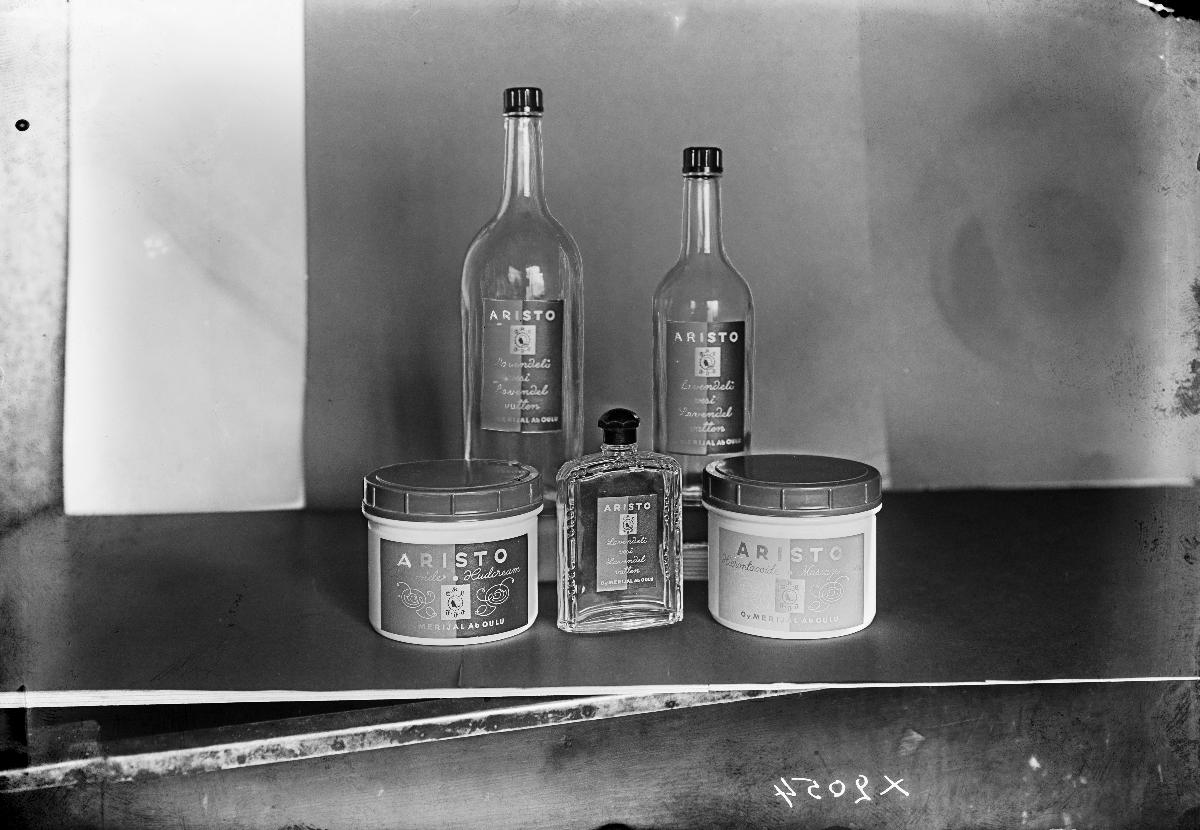
Oy Merijal Ab
Merijal Ltd
sisällön kuvaus: Merijalin tuotteita vuonna 1939: lavendelivesi, ihovoide ja hierontavoide. content description: Merijal's products in 1939: lavender water, skin cream and massage cream.
Vuosi: 1939
Paikka: Suomi
Aiheet: kosmeettiset tuotteet; ihonhoito; ihovoiteet; hajuvedet; hieronta; Aristo; laventelivesi; cosmetic products; skin care; perfumes; massage; kosmetiska produkter; hudvård; parfymer (skönhetsvård)